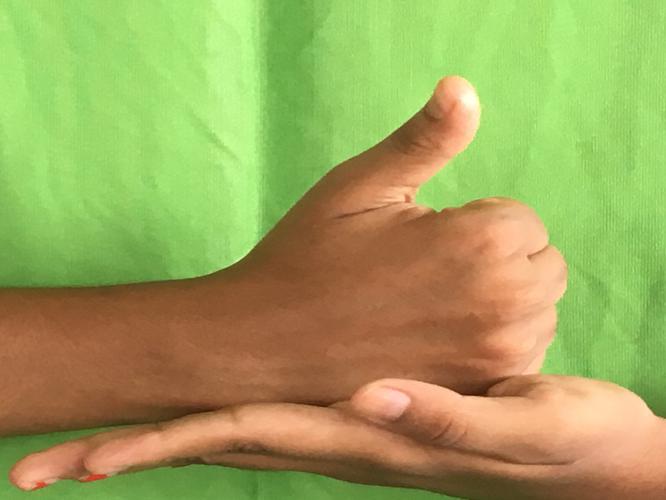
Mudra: Shivalinga
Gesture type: double_hand